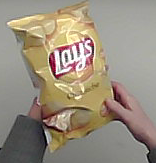
Product: lays_classic